Mt. Edgecumbe High School

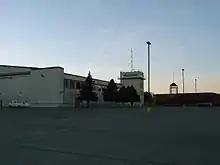
The B.J. McGillis Field House, a former aircraft hangar, along with the Academic Building, looking northerly from the parking lot

Mt. Edgecumbe's sports teams are known as the Braves, for male athletes, and the Lady Braves for female athletes. The school is especially recognized for both its boys' and girls' basketball teams.